Of Montreal

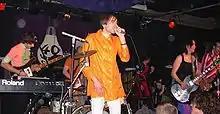
of Montreal performing in Athens, Georgia (2007)

Barnes recorded most of the band's 2007 release, "Hissing Fauna, Are You the Destroyer?", by themselves while living in Norway and Athens, Georgia. They also released a companion CD to "Hissing Fauna, Are You the Destroyer?" called "Icons, Abstract Thee." In 2007, Kevin Barnes performed five songs nude during a performance in Las Vegas.